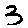
Label: 3